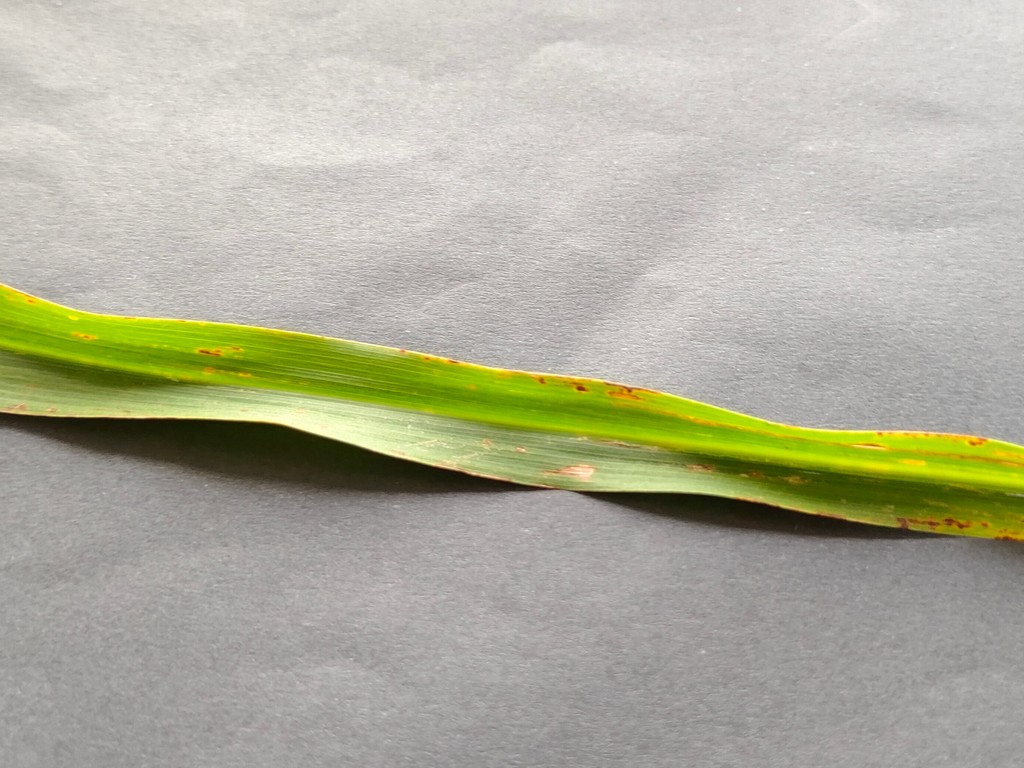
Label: Unhealthy